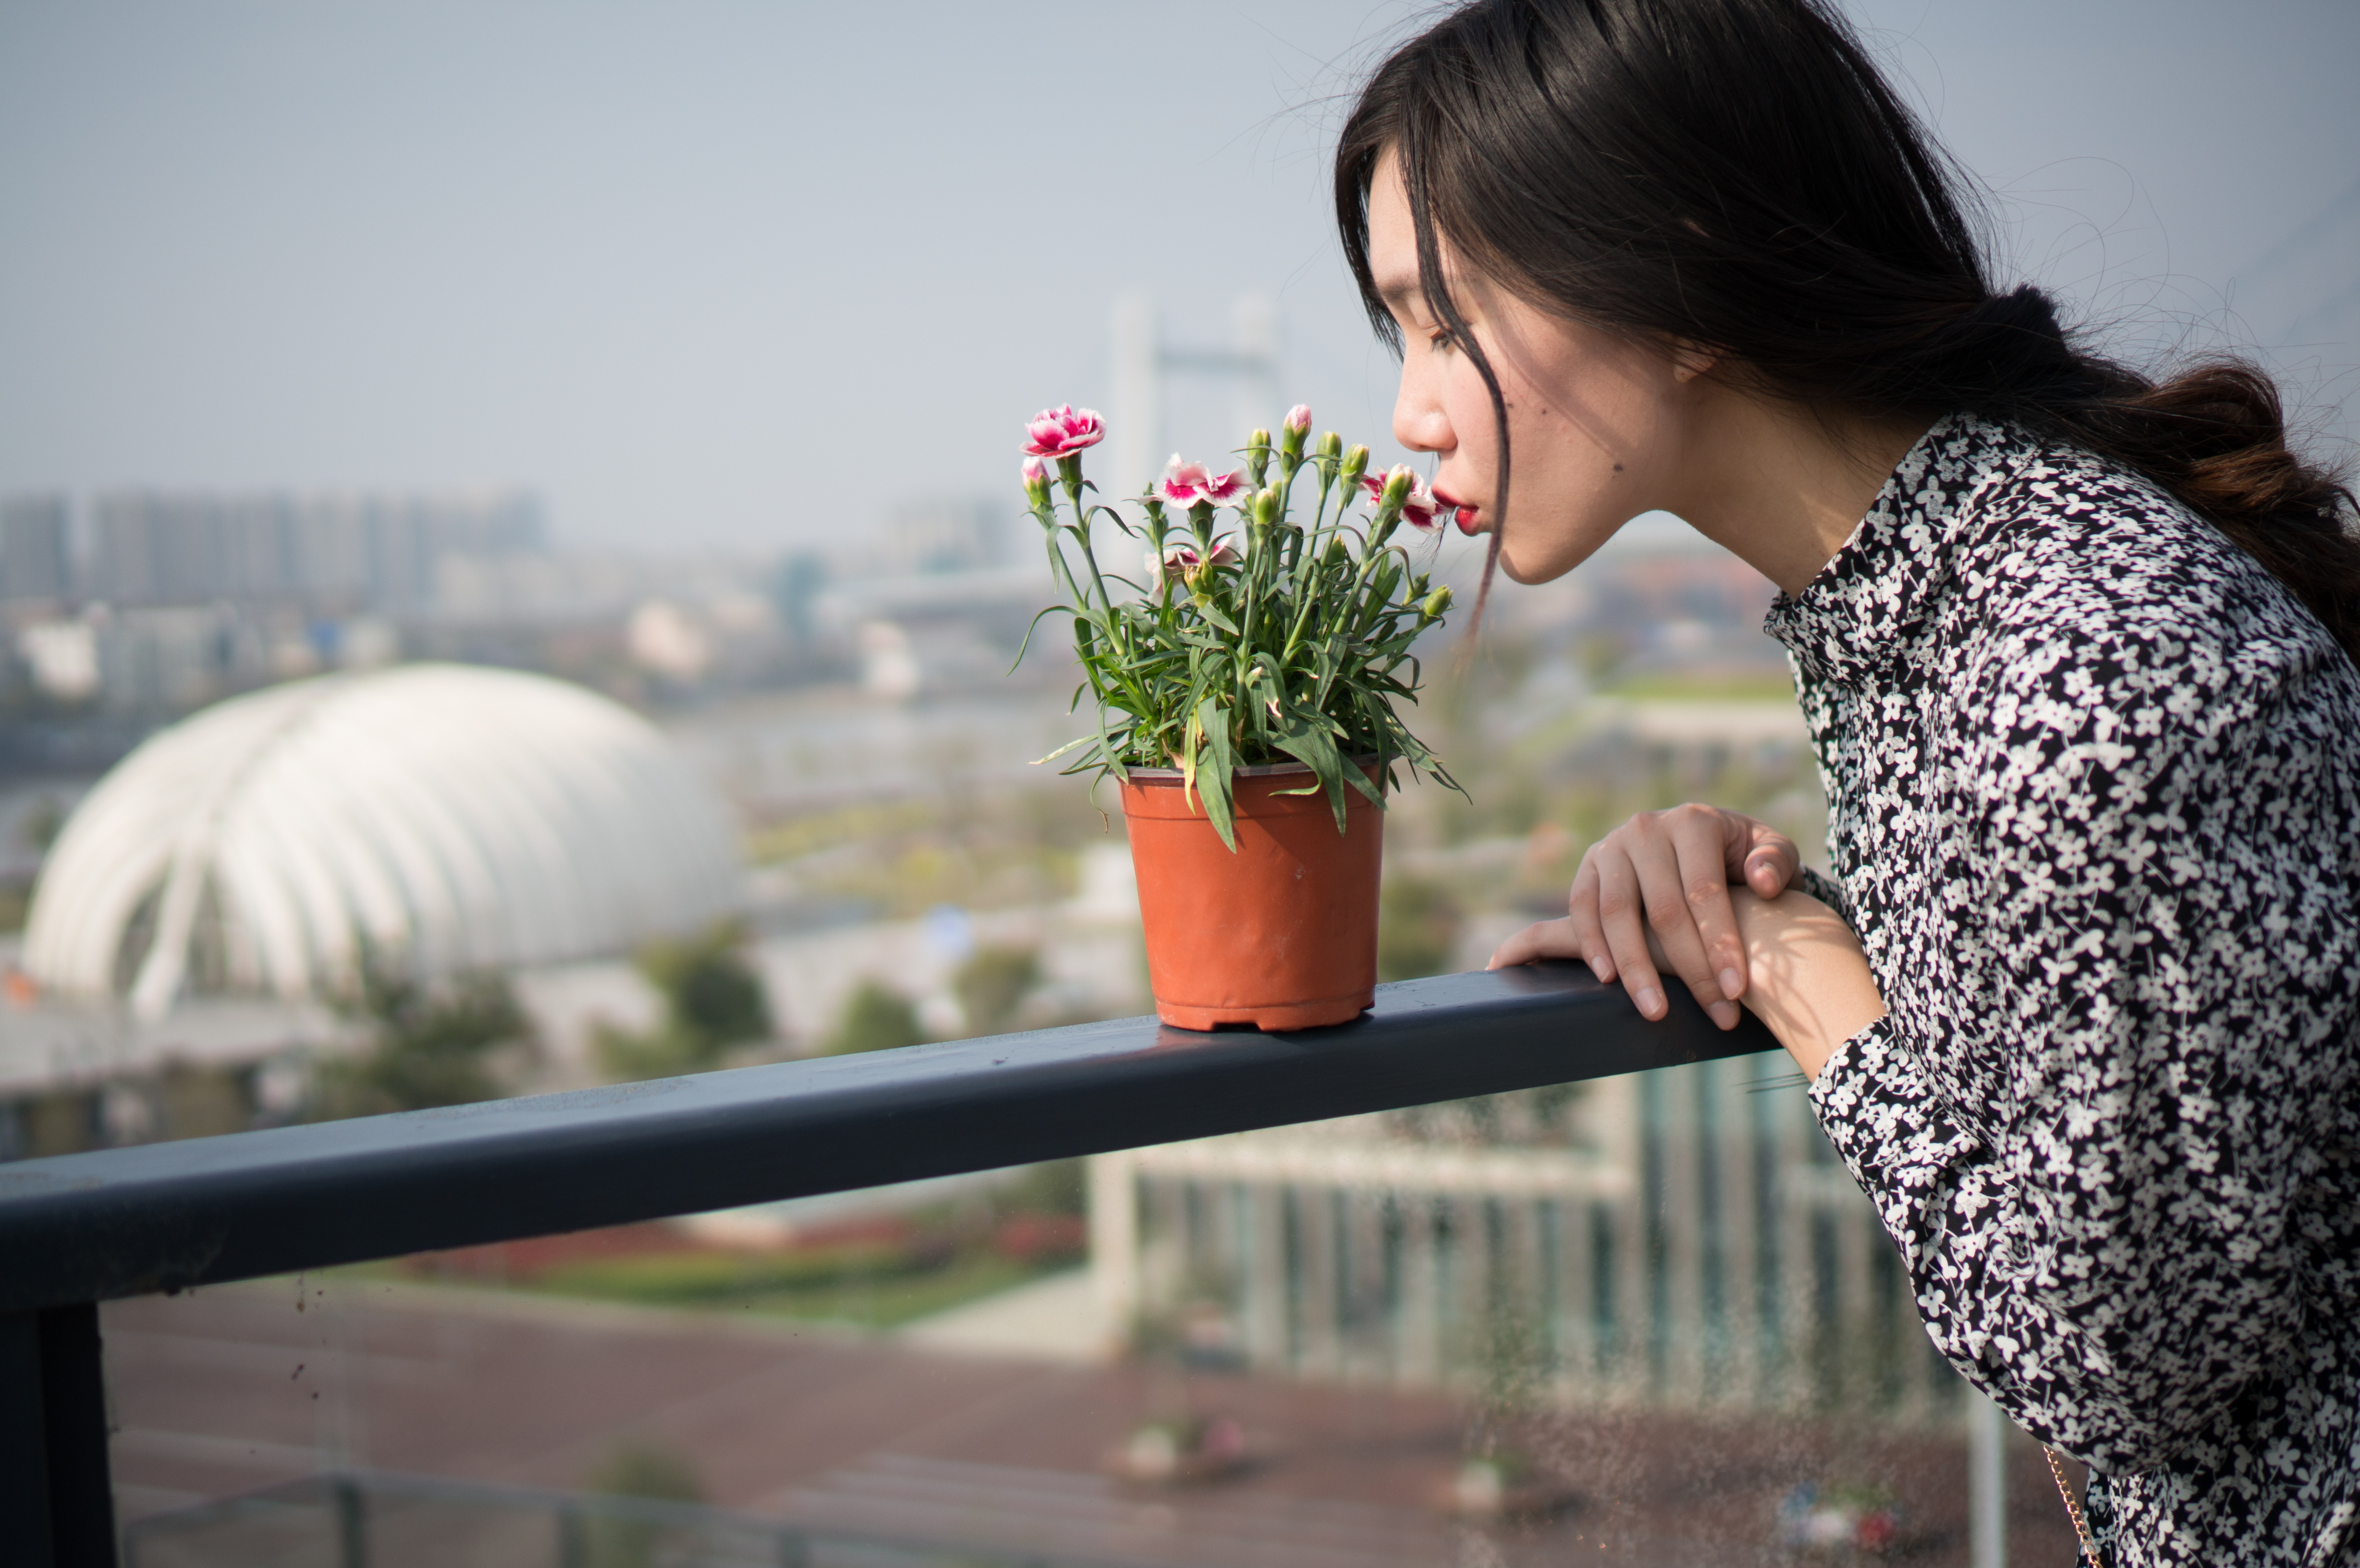
person, people, woman, photography, flower, urban, female, model, spring, romance, asia, girls, background, dress, photograph, interaction, floral skirt